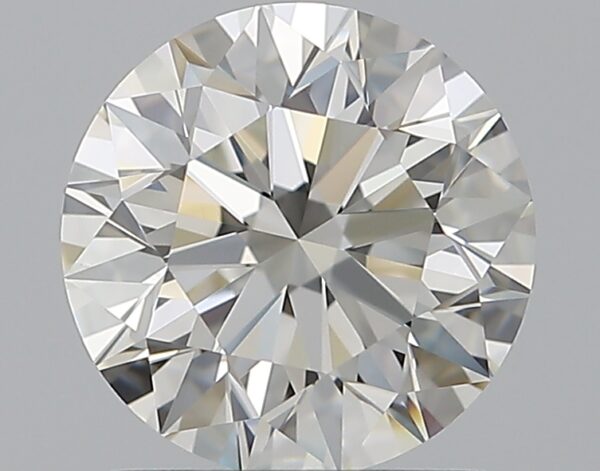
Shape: round
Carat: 1.21
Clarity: IF
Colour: I
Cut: EX
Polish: EX
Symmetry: EX
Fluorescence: F
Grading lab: GIA
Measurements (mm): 6.77 x 6.8 x 4.25